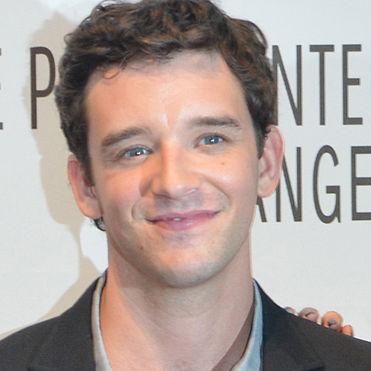
Age: 31